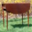
Label: table